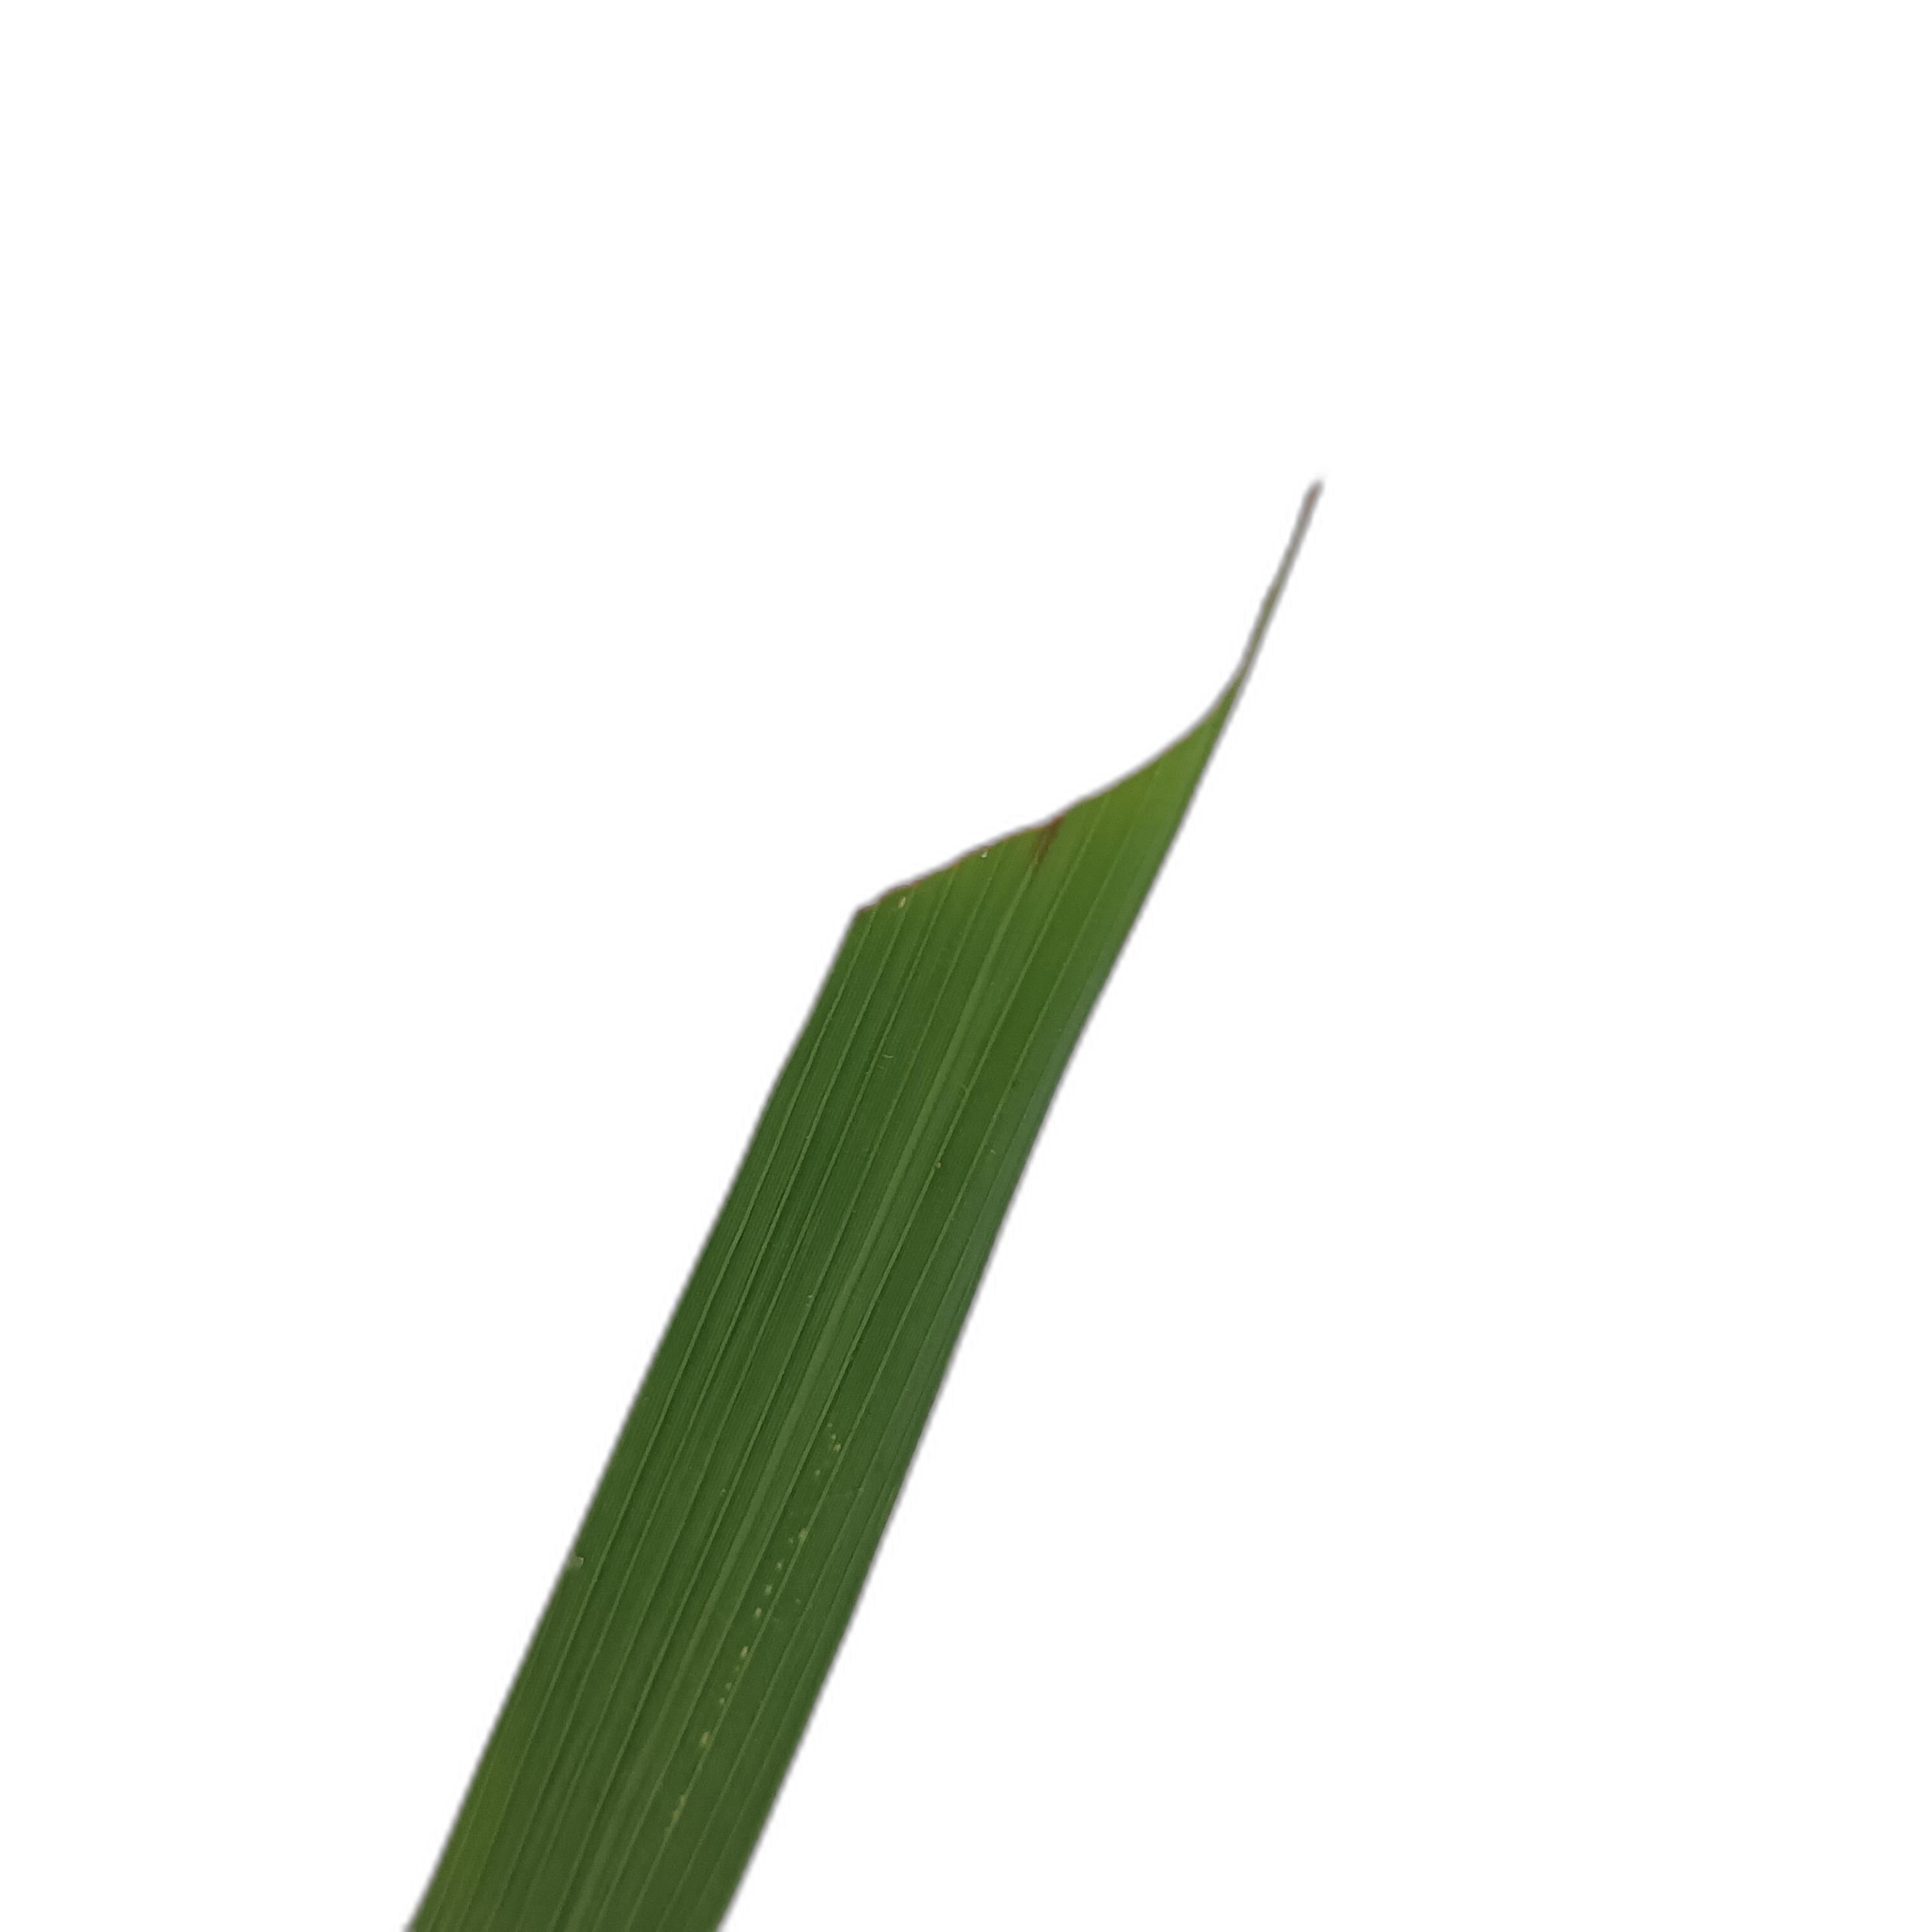
Label: Insect